Arab citizens of Israel

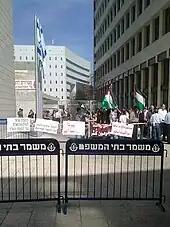
Arab Israelis from Shefa-'Amr demonstrating in front of the Haifa court building with Palestinian flags

Tensions between Arabs and the state rose in October 2000 when 12 Arab citizens and one man from Gaza were killed while protesting the government's response to the Second Intifada. In response to this incident, the government established the Or Commission. The events of October 2000 caused multiple Arabs to question the nature of their Israeli citizenship. To a large extent, they boycotted the 2001 Israeli Elections as a means of protest. This boycott helped Ariel Sharon defeat Ehud Barak; as aforementioned, in the 1999 elections, 94 percent of Israel's Arab minority had voted for Ehud Barak. IDF enlistment by Bedouin citizens of Israel dropped significantly.